Question: What color are the girl's jeans?
Tambaya: Menene launin wandon yarinyar?
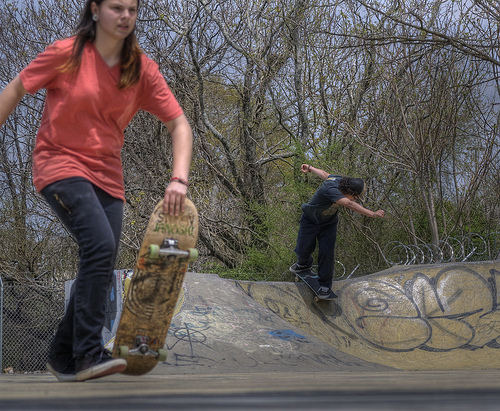
Answer: Blue.
Amsa: Shuɗi.